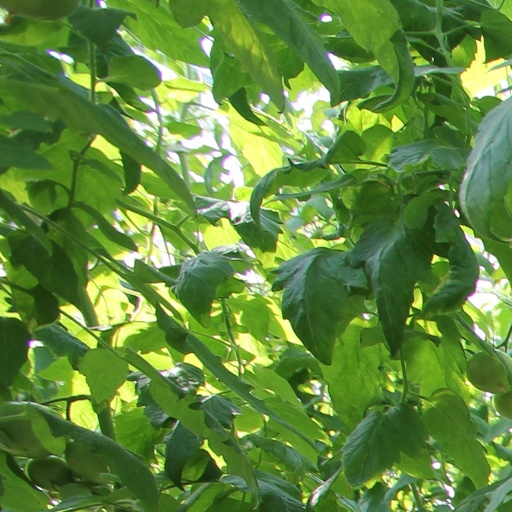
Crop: tomato